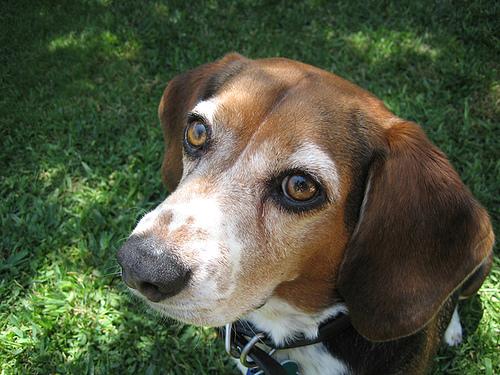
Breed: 276-n000113-beagle